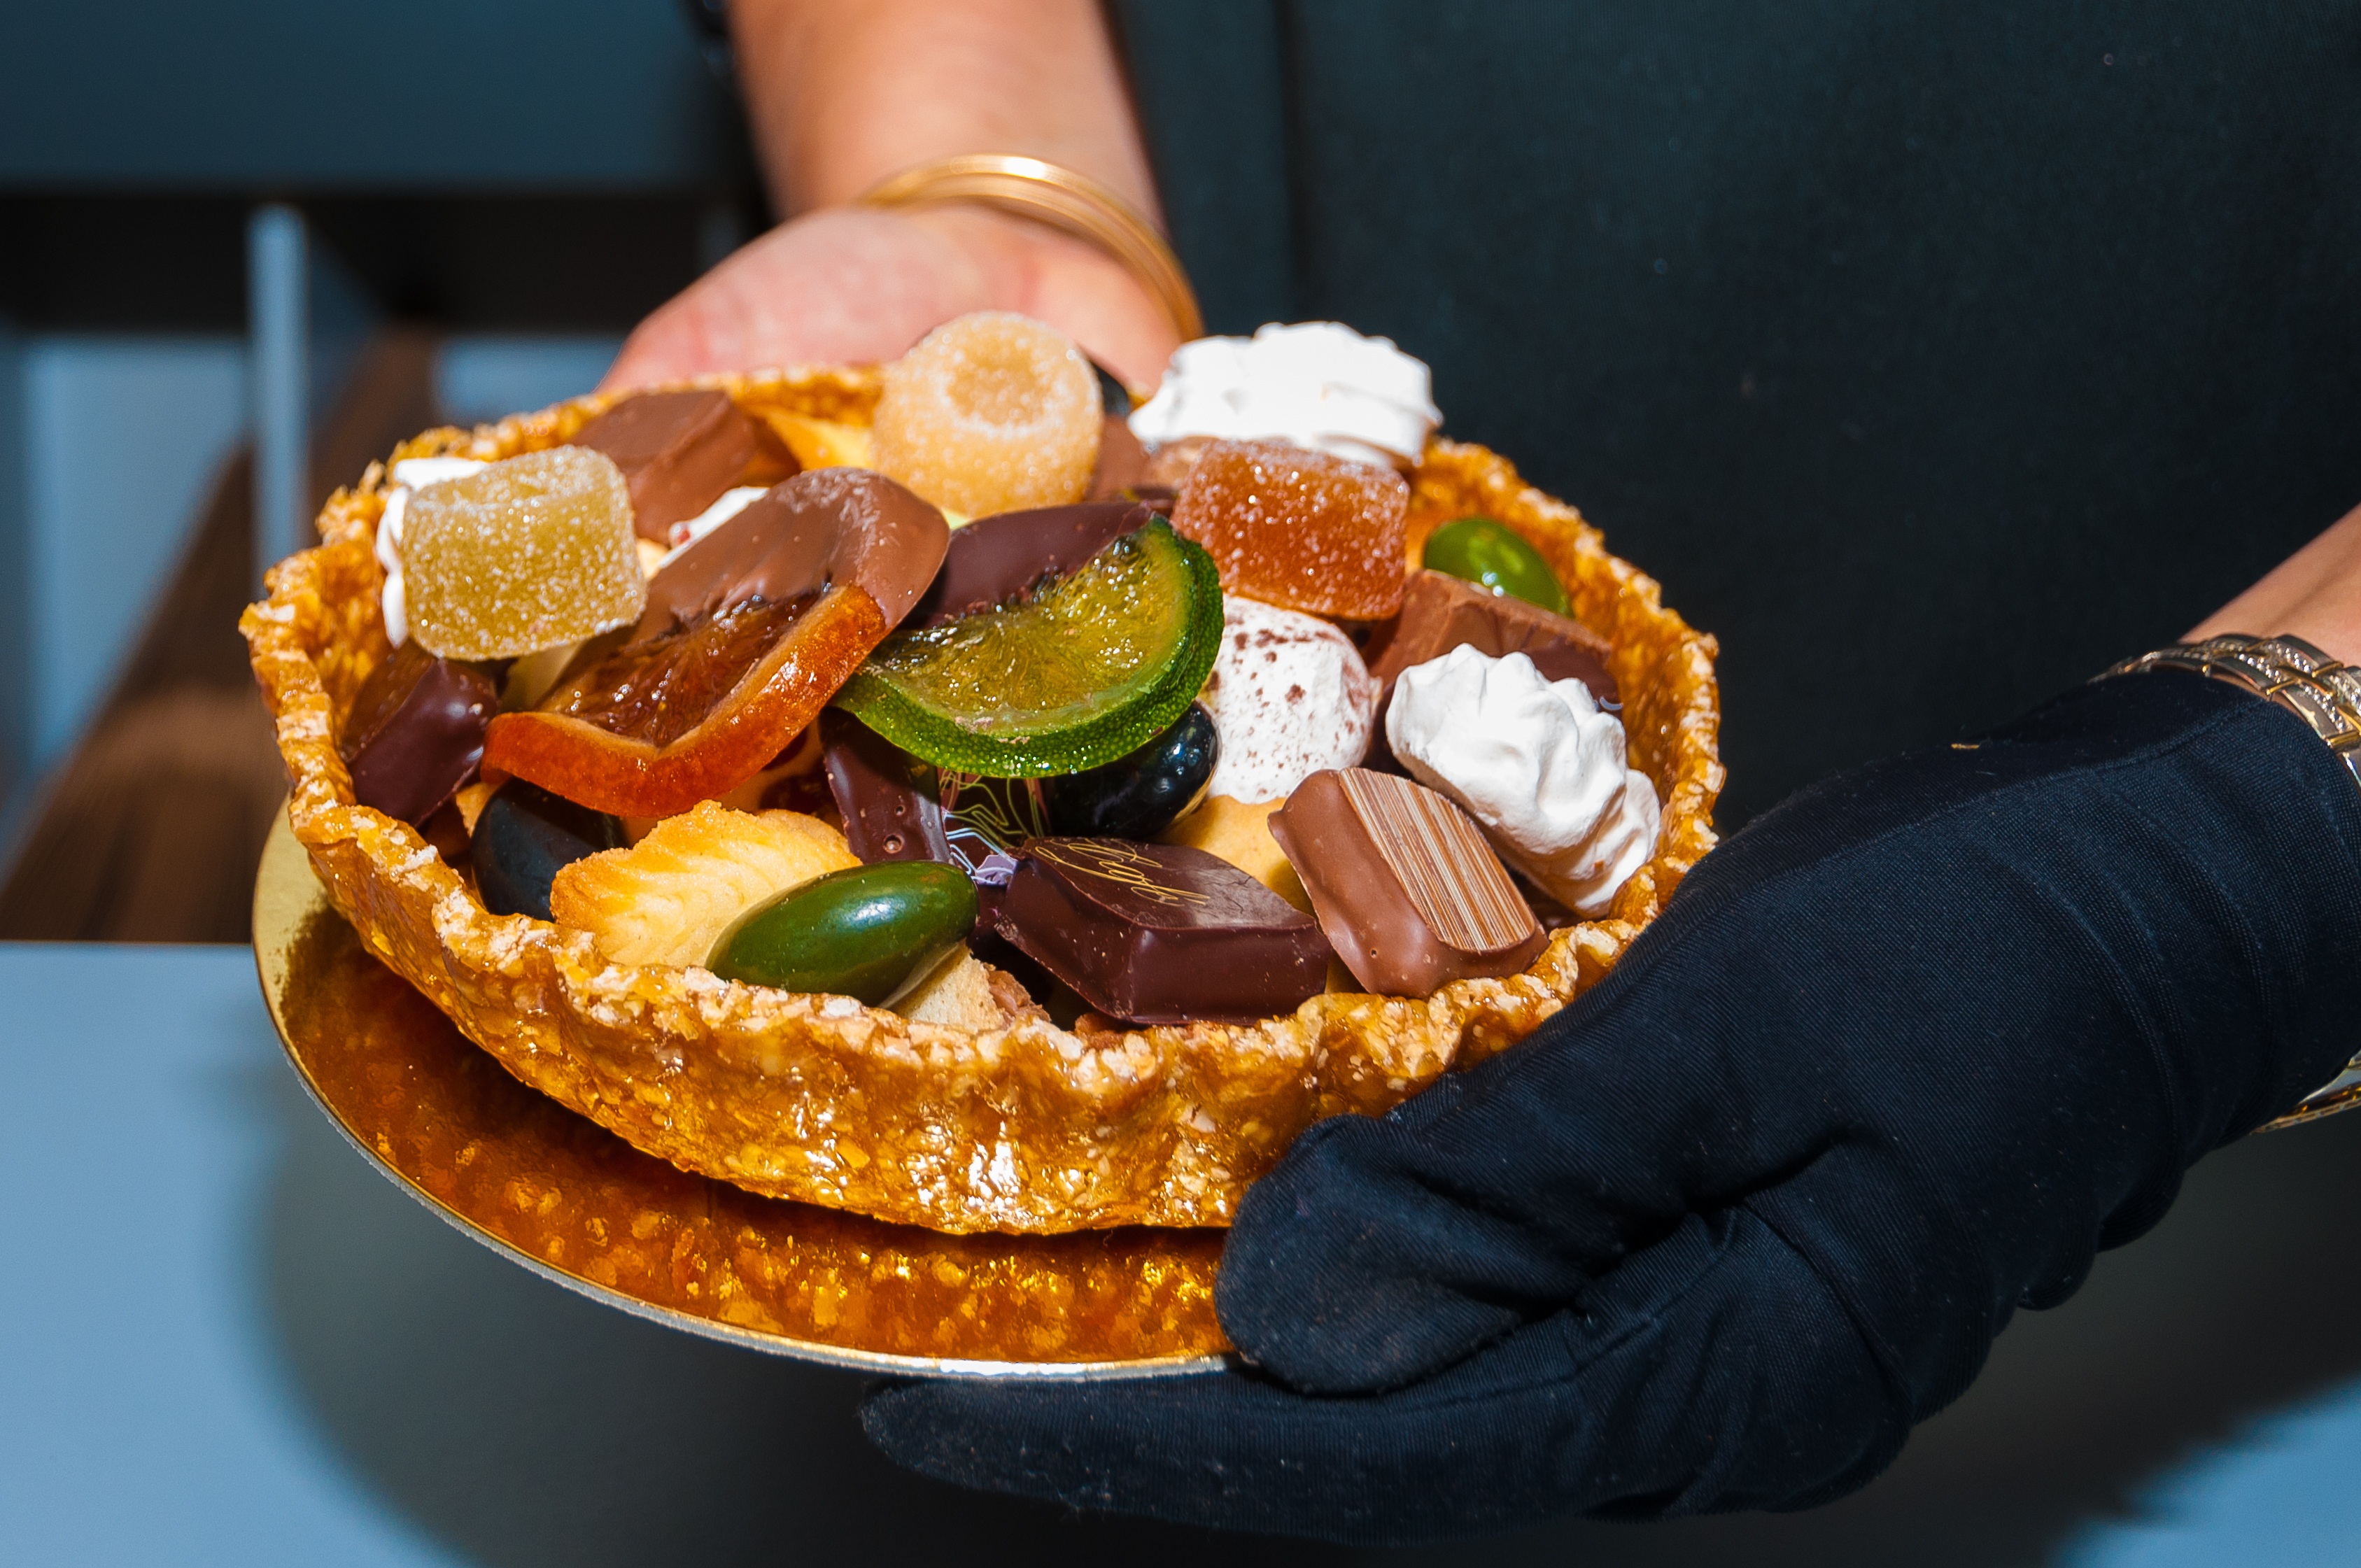
fruit, sweet, dish, meal, food, produce, breakfast, dessert, eat, meat, cuisine, cake, pie, pastry, biscuits, gluttony